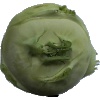
Label: Kohlrabi 1